James Earl Ray

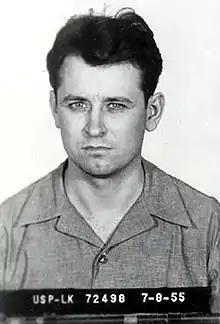
Mug shot of Ray taken on July 8, 1955

James Earl Ray (March 10, 1928 – April 23, 1998) was an American fugitive who was convicted of the assassination of Martin Luther King Jr. at the Lorraine Motel in Memphis, Tennessee, on April 4, 1968. After the assassination, Ray fled to London and was captured there. Ray was convicted in 1969 after entering a guilty plea—thus forgoing a jury trial and the possibility of a death sentence—and was sentenced to 99 years of imprisonment.